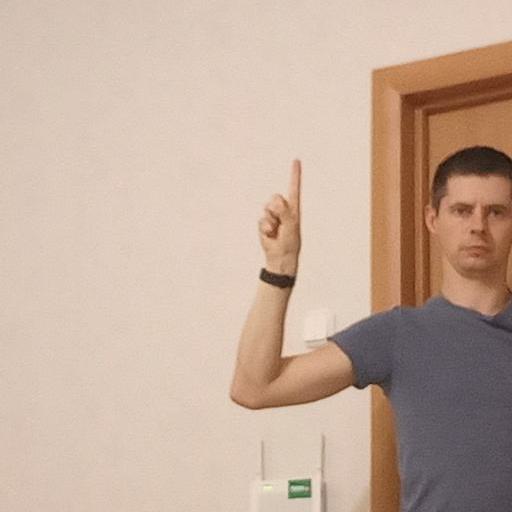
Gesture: one